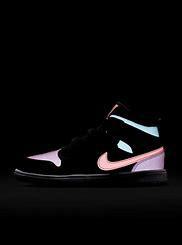
Brand: Jordan
Model: 1 Alt